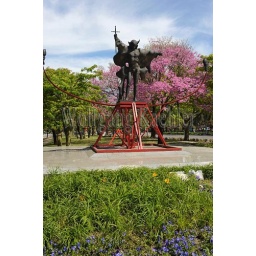
Argentina, buenos aires, avenida 9 de julio, public art with pink trumpet tree in background